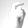
ASL letter: X